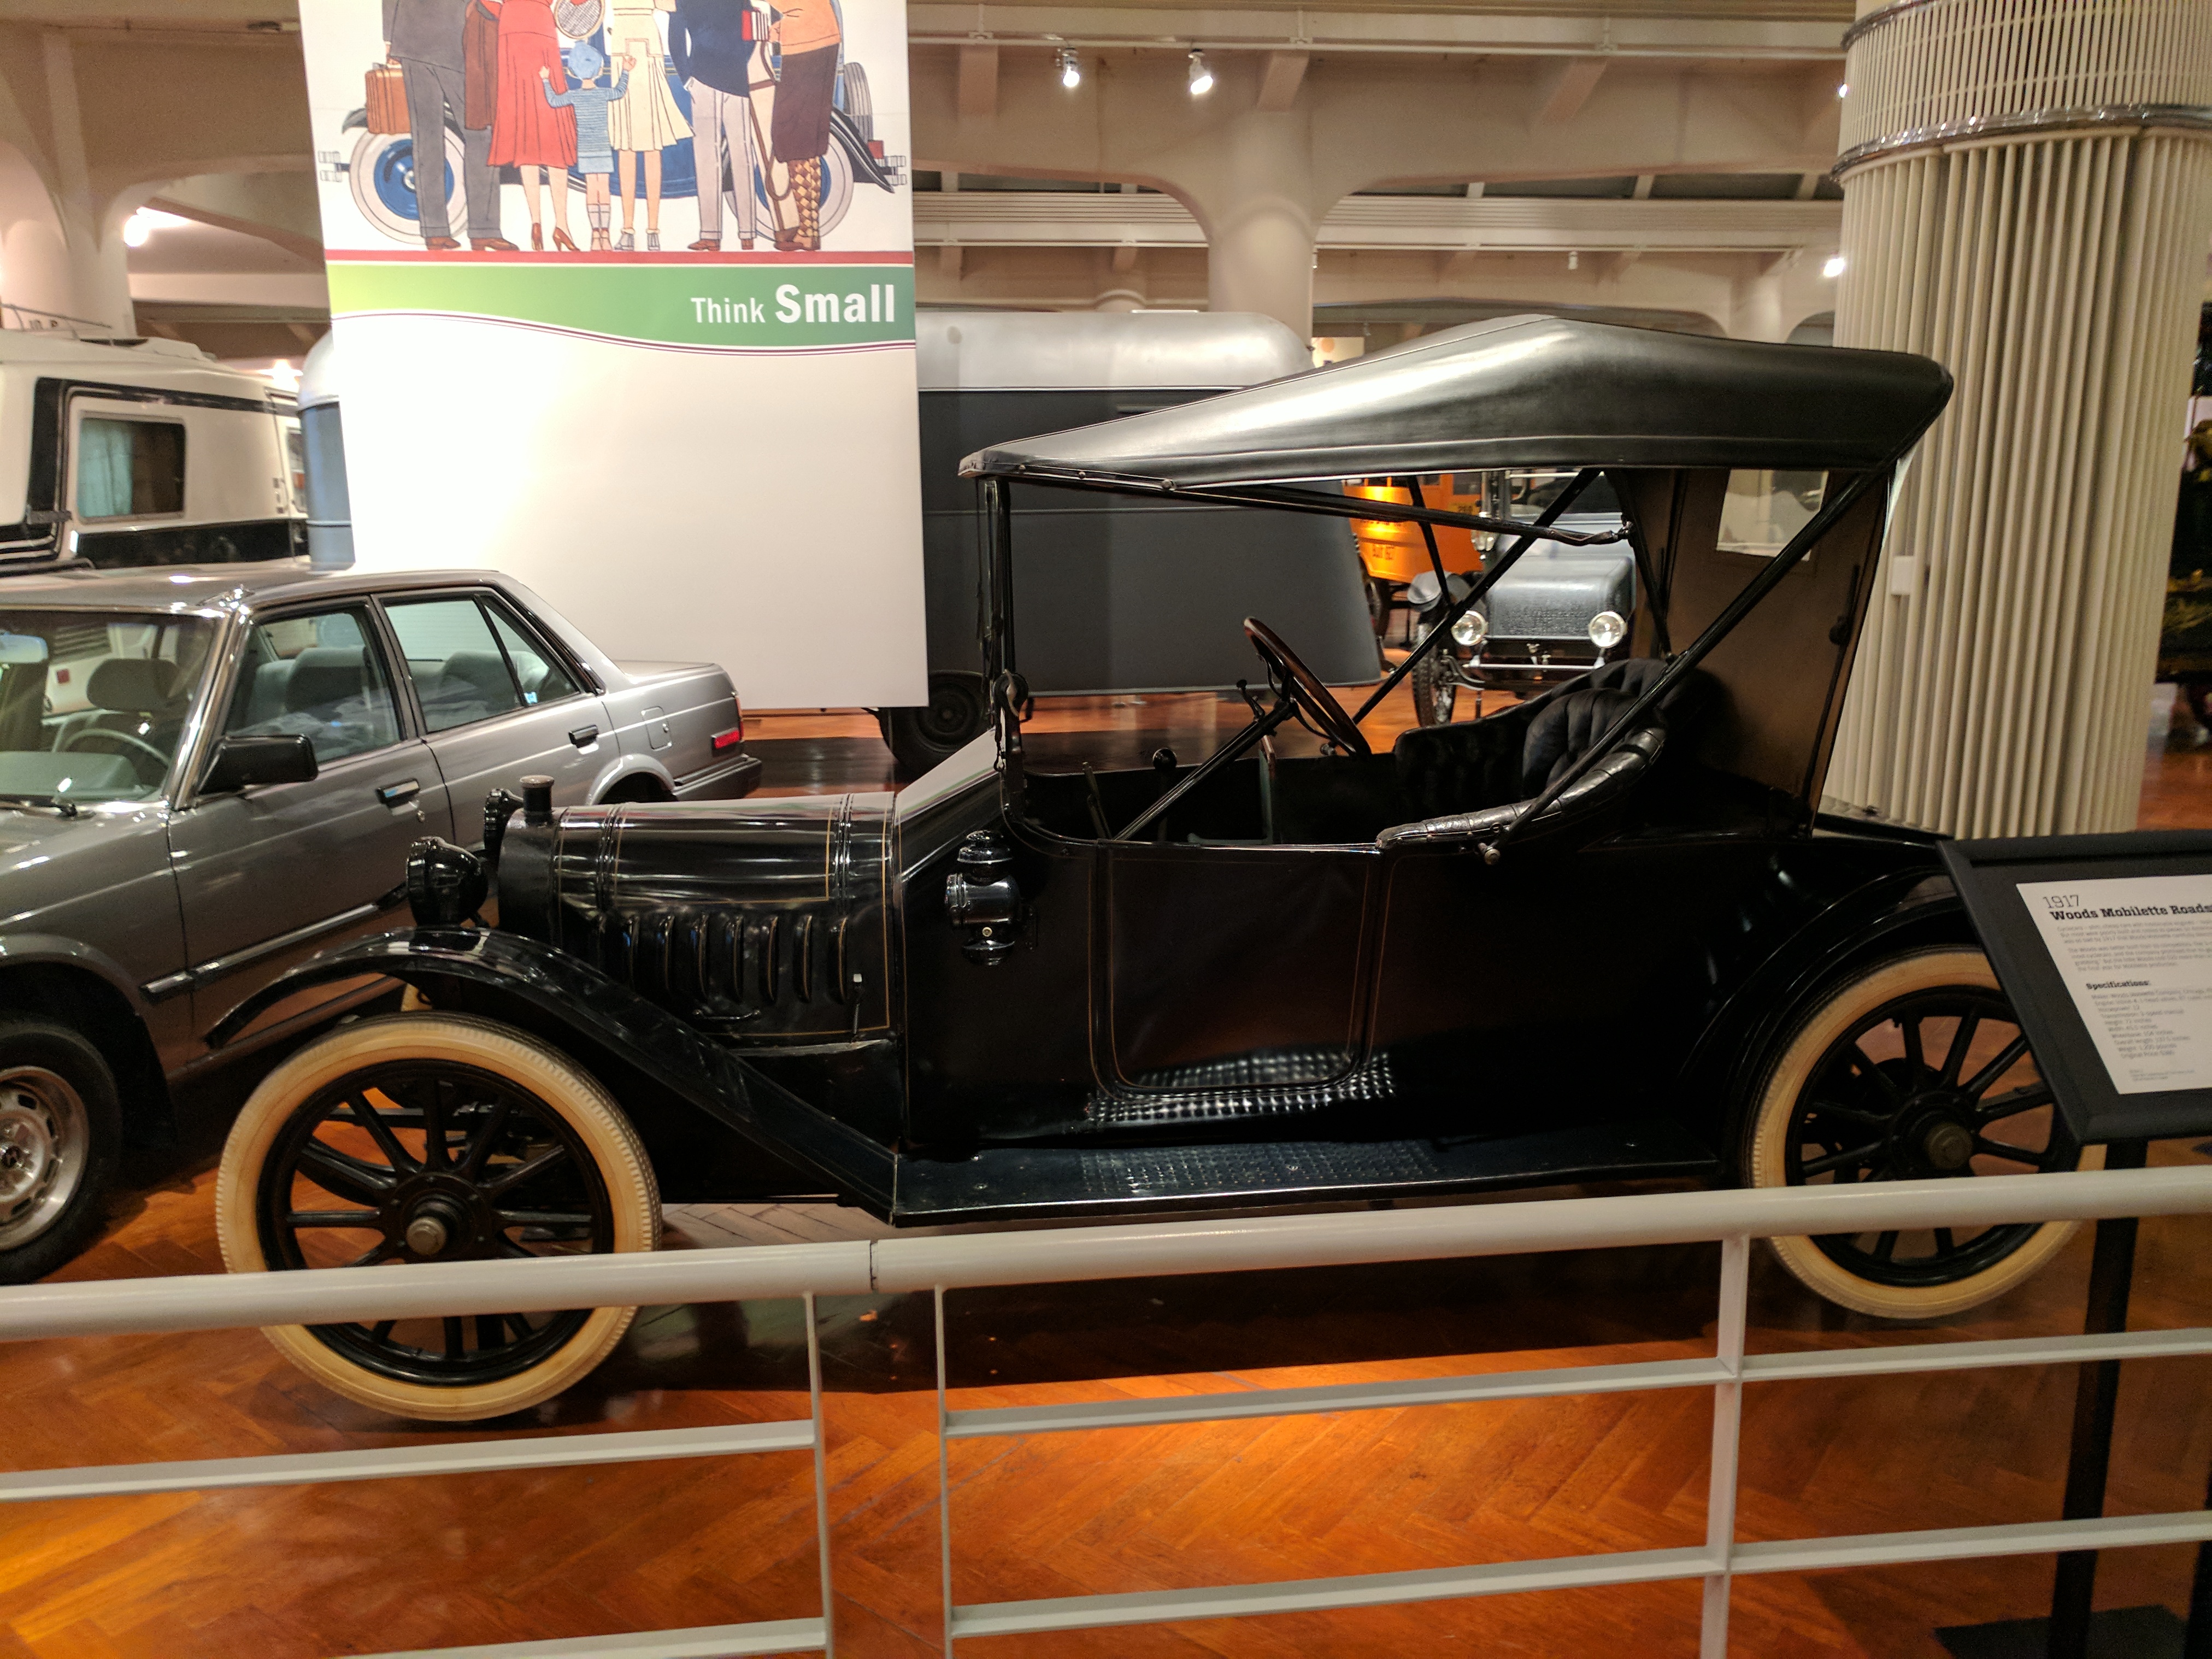
ford, museum, car, cars, auto, automobile, automobiles, machine, machines, motor vehicle, vehicle, vintage car, classic, auto show, antique car, automotive design, classic car, custom car, automotive exterior, auto part, hot rod, collection, antique, rim, hardtop, tourist attraction, wheel, family car, metal